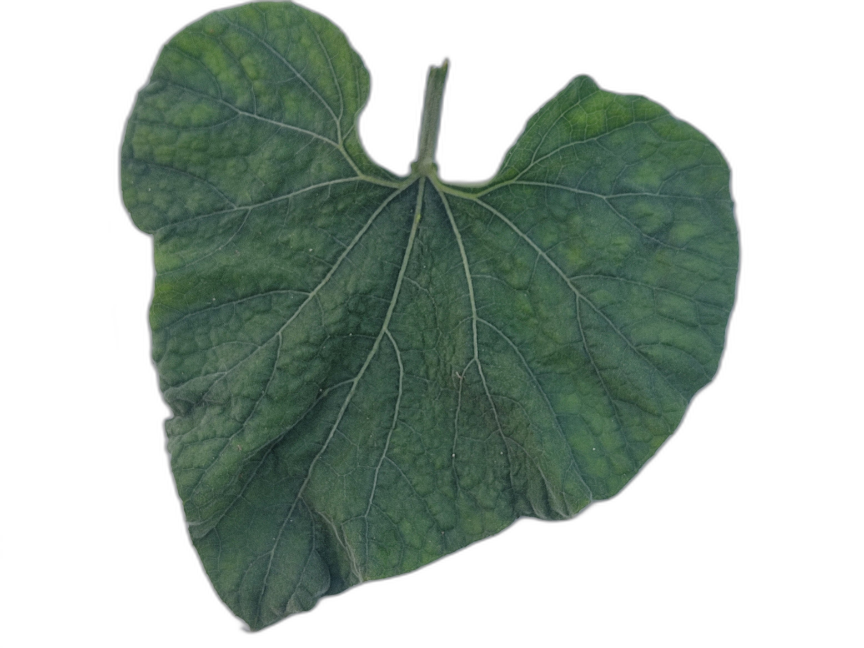
Crop: Bottle Gourd
Label: Healthy